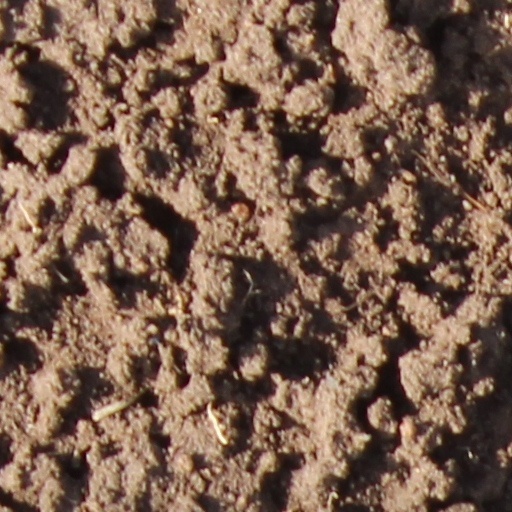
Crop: wheat